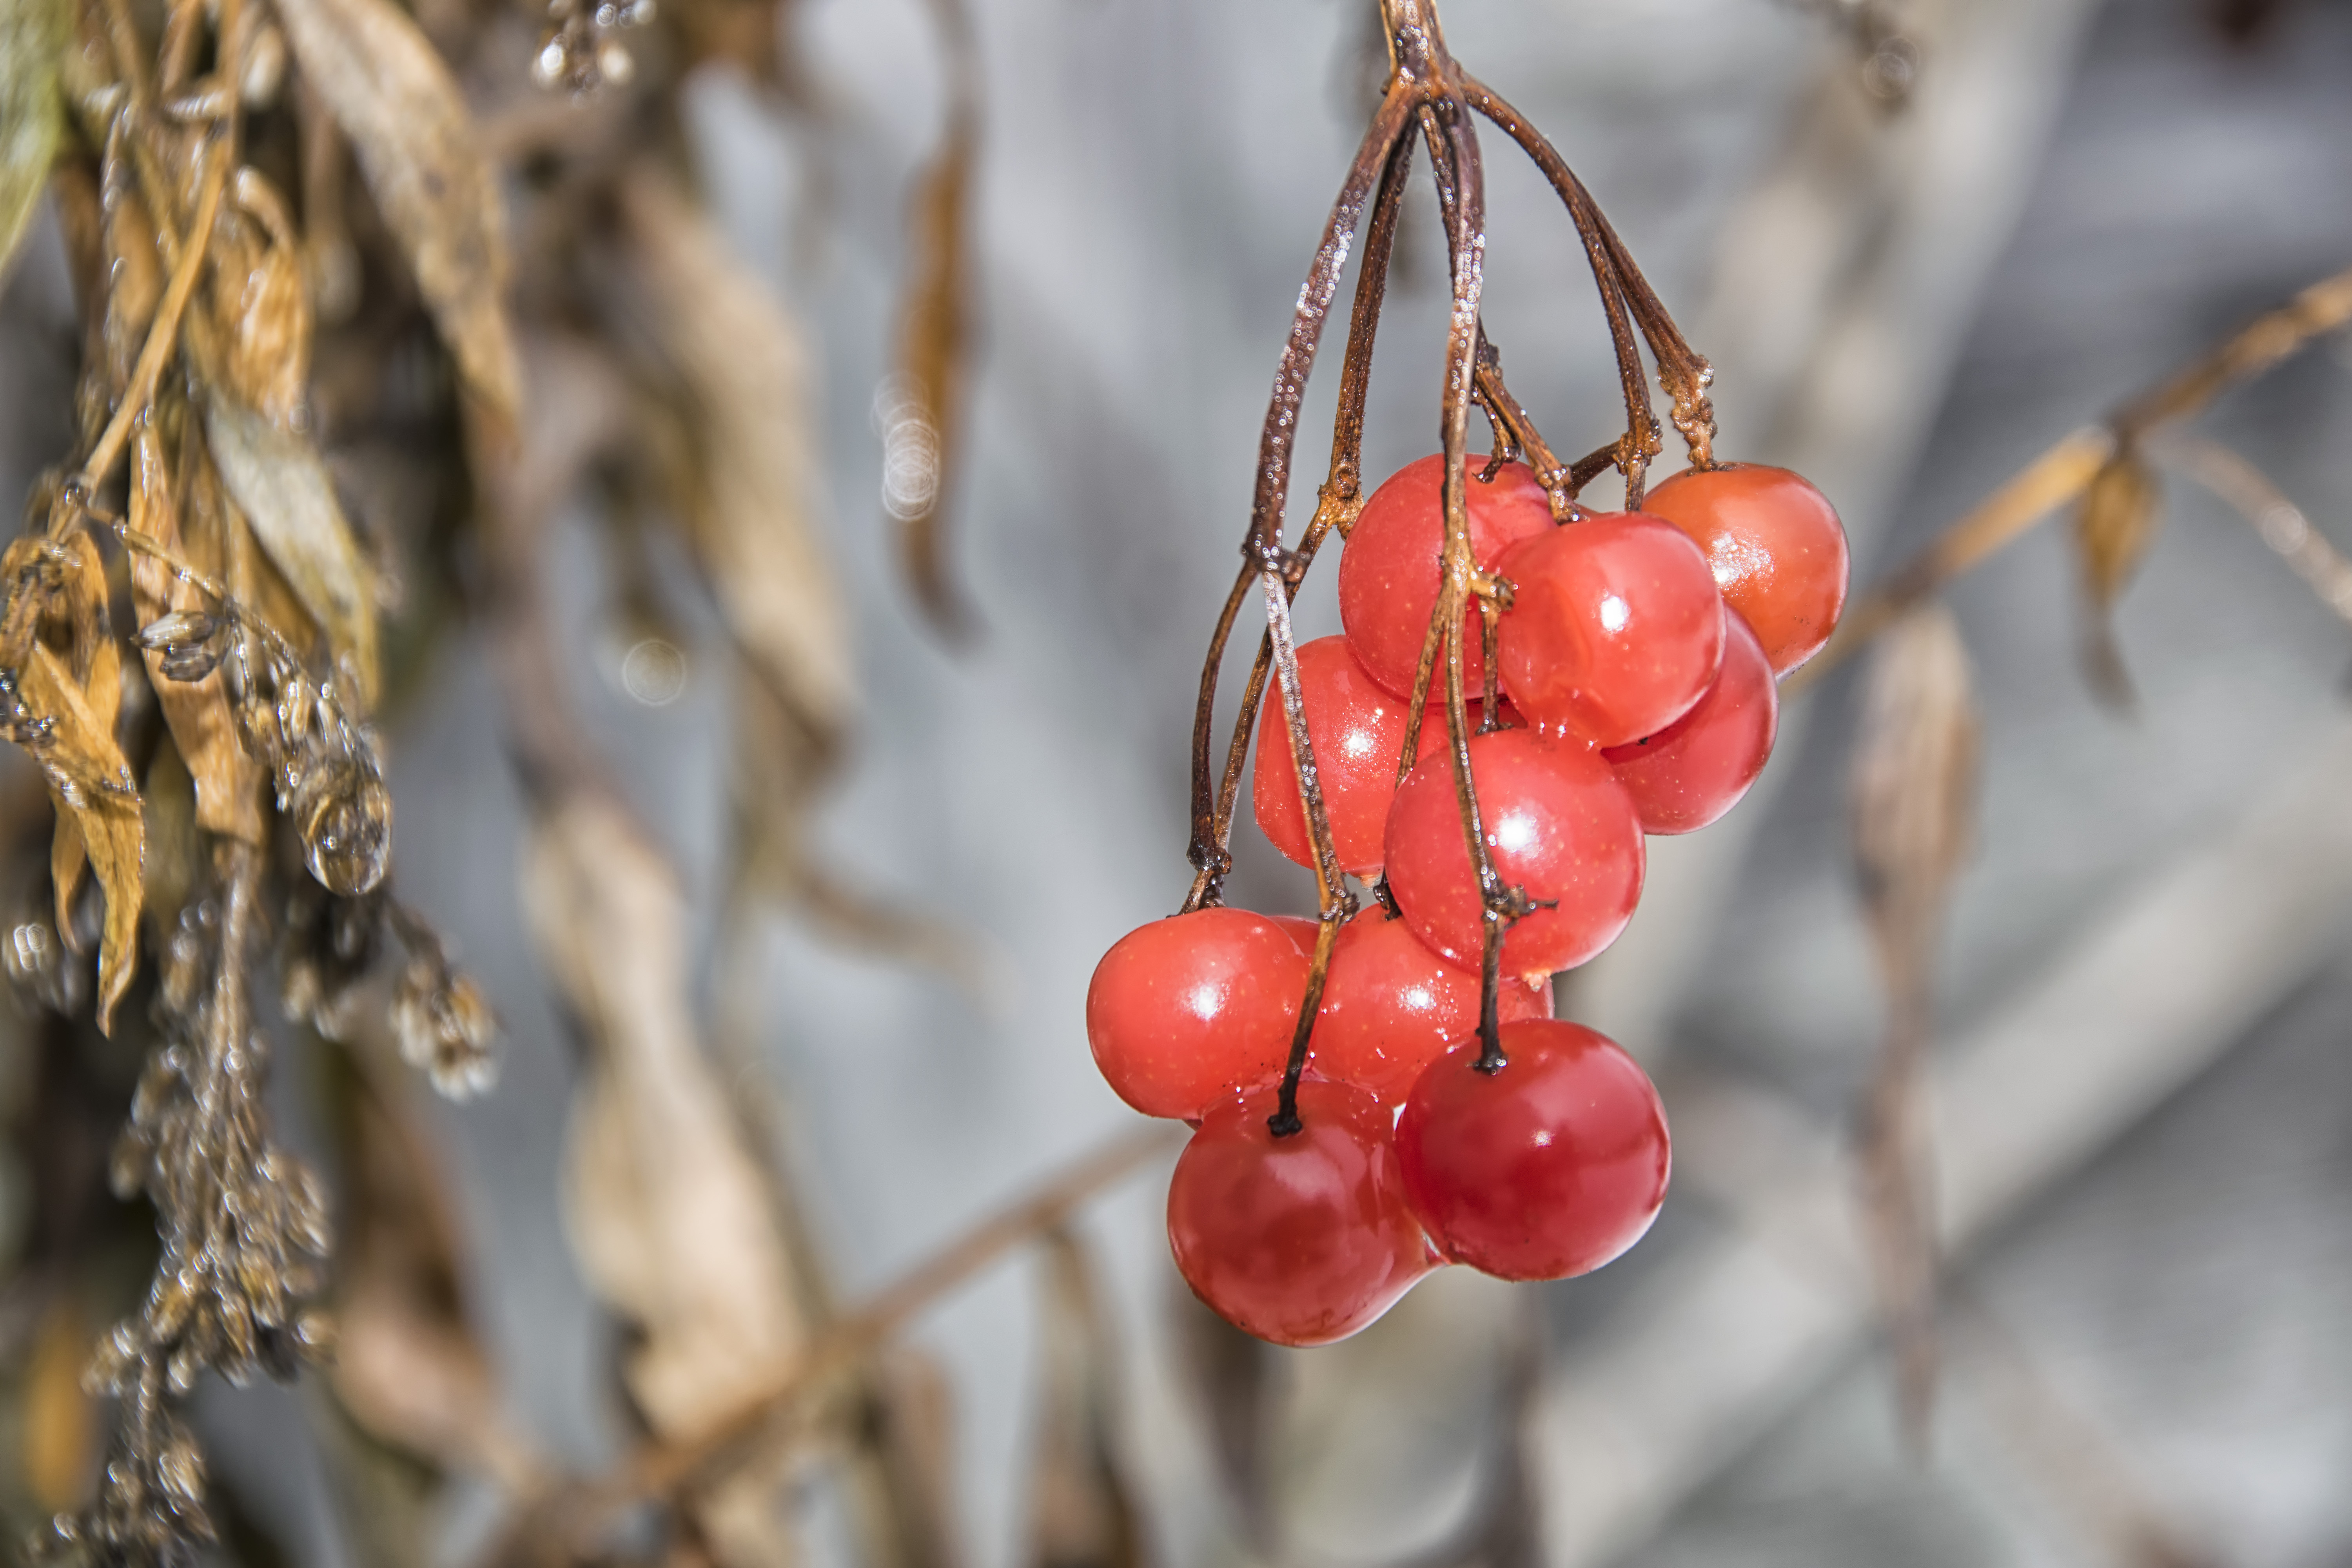
tree, nature, branch, blossom, plant, fruit, leaf, flower, food, spring, red, produce, autumn, botany, flora, season, twig, close up, canada, shrub, quebec, sherbrooke, rose hip, macro photography